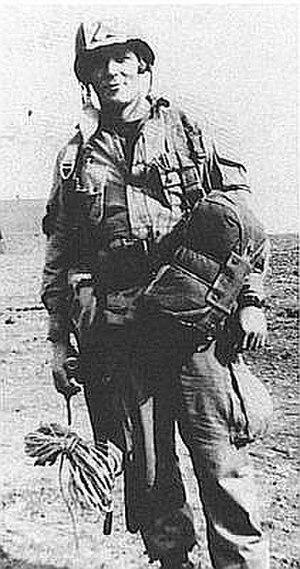
L’assaut du manoir de Brécourt est une bataille ayant opposé le 6 juin 1944 en Normandie des parachutistes de la 101ᵉ division aéroportée de l'US Army à des éléments de la Wehrmacht défendant une batterie d'artillerie. Exemple classique d'assaut permettant à une petite unité de s'emparer d'une position défensive tenue par une force supérieure en nombre, son efficacité tactique lui vaut d'être encore de nos jours enseigné dans certaines armées, notamment à l'Académie militaire de West Point.
La Médaille commémorative de la guerre 1940-1945 était une décoration militaire belge. Elle fut établie par arrêté du Régent le 16 février 1946 en reconnaissance aux hommes et femmes belges qui servirent durant la Seconde Guerre mondiale du côté des Alliés. Elle fut également décernée aux membres belges de la résistance et de la marine marchande. Un amendement ultérieur à son décret permettra de la décerner à des militaires étrangers s'étant mérité la Croix de guerre belge.
Richard Davis Winters dit Dick Winters est un officier de l'US Army et un vétéran de la Seconde Guerre mondiale. Durant ce conflit, il commande la Easy Company du 506ᵉ régiment d'infanterie parachutée de la 101ᵉ division aéroportée.
La Easy Company était la 2ᵉ compagnie du 2ᵉ bataillon du 506ᵉ Régiment d'infanterie parachutée de la 101ᵉ Division aéroportée américaine. S'illustrant dans tous les combats qu'elle a menés de la Normandie jusqu'en Autriche au cours de la Seconde Guerre mondiale, elle a été rendue mondialement célèbre grâce à la série Band of brothers produite par Steven Spielberg et Tom Hanks et tirée du livre éponyme de Stephen Ambrose.